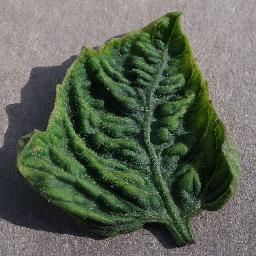
Label: Tomato___Tomato_Yellow_Leaf_Curl_Virus